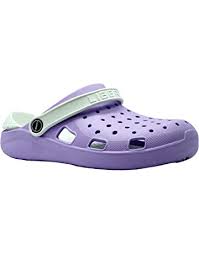
Label: Clog